Louisville in the American Civil War

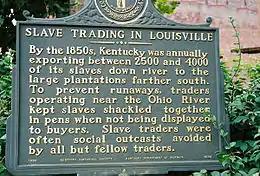
Historical marker at the corner of Second and Main in downtown Louisville, describing the slave trade

As in other cities, slavery was a consuming topic; some of Louisville's economy was built on its thriving slave market. Slave traders' revenues, and those from feeding, clothing and transporting the slaves to the Deep South, all contributed to the city's economy. The direct use of slaves as labor in the central Kentucky economy had lessened by 1850. But throughout the 1850s, the state slaveholders sold 2500–4000 slaves annually downriver to the Deep South. Slave pens were located on Second between Market and Main Streets.